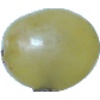
Label: Grape White 1